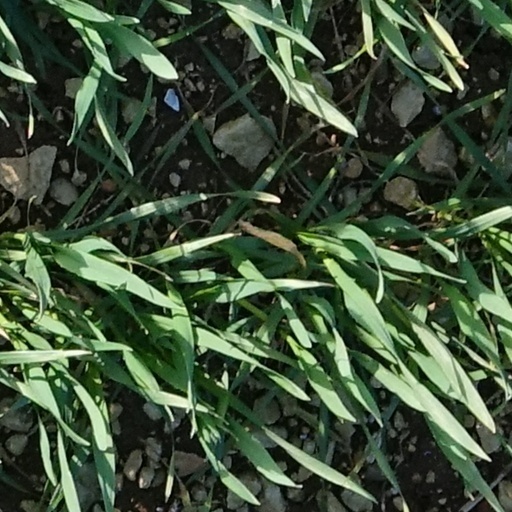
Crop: wheat